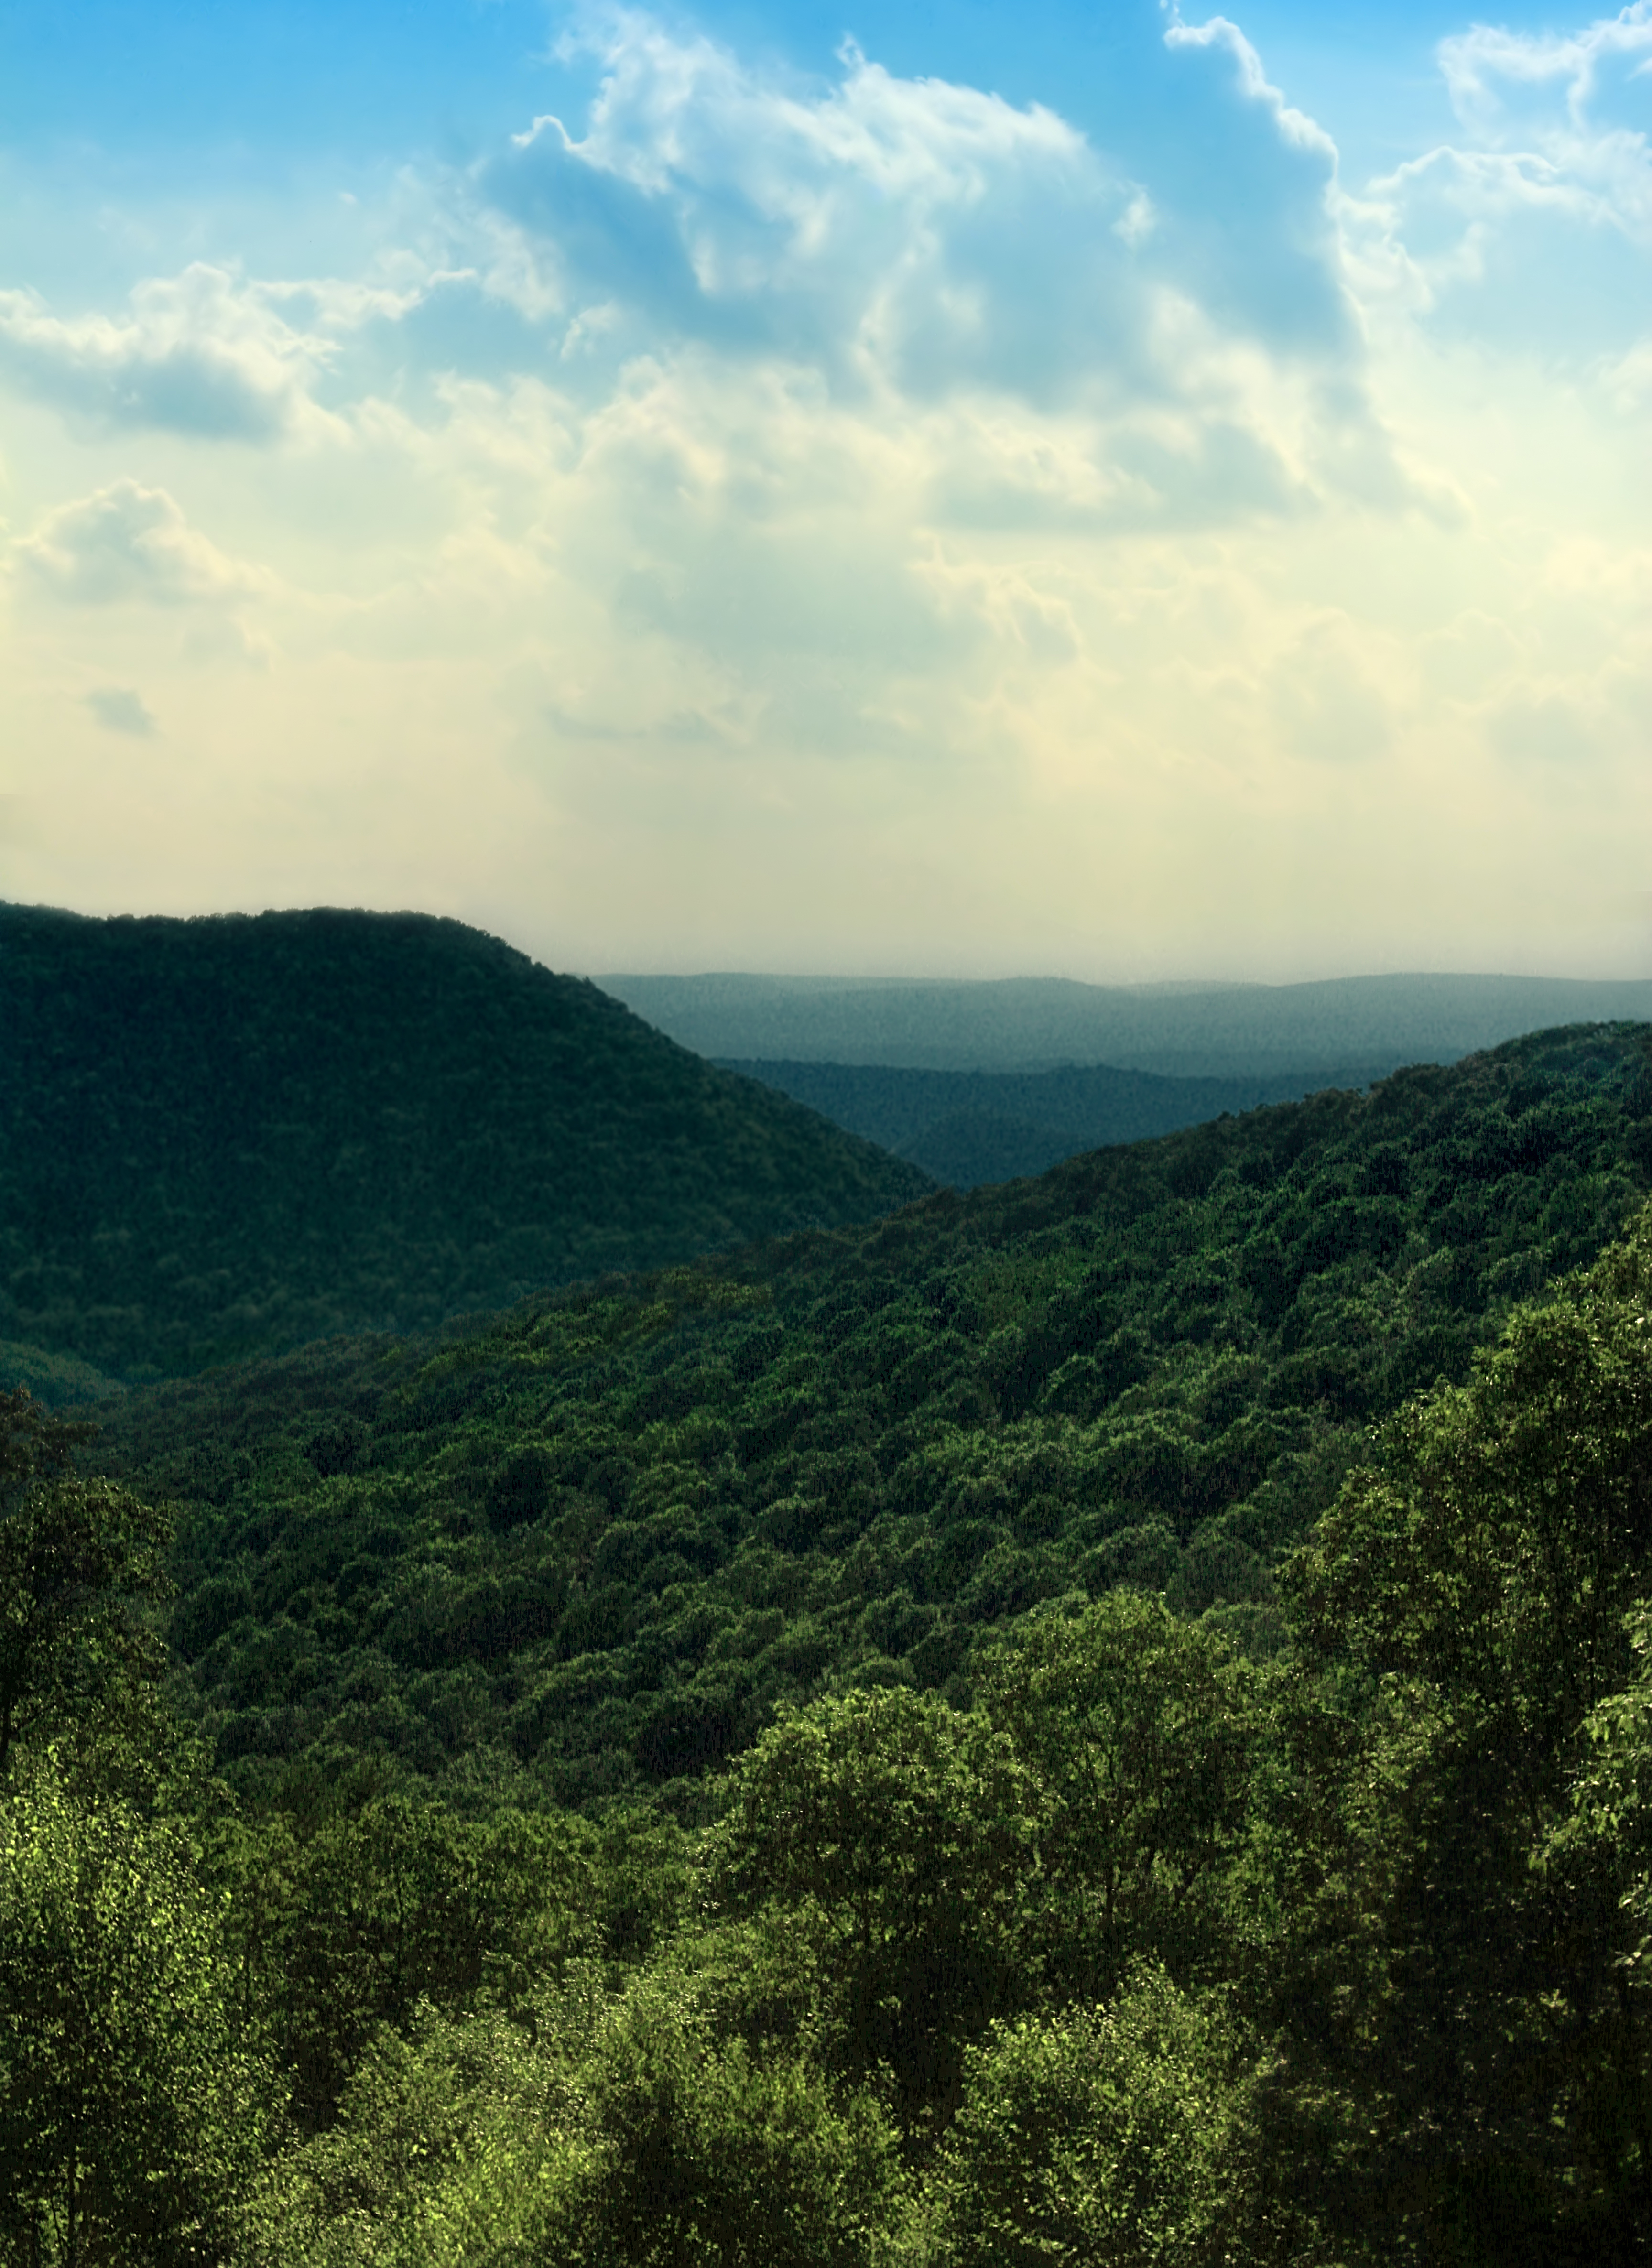
landscape, tree, nature, forest, grass, wilderness, mountain, cloud, sky, meadow, sunlight, morning, hill, valley, summer, jungle, haze, ridge, trees, hills, creativecommons, clouds, mountains, rainforest, alleghenyplateau, cameroncounty, elkstateforest, pennsylvaniawilds, lowlight, pennsylvania, plateau, habitat, ecosystem, rural area, ridgeroad, squaretimbervista, squaretimberwildarea, natural environment, geographical feature, atmospheric phenomenon, mountainous landforms